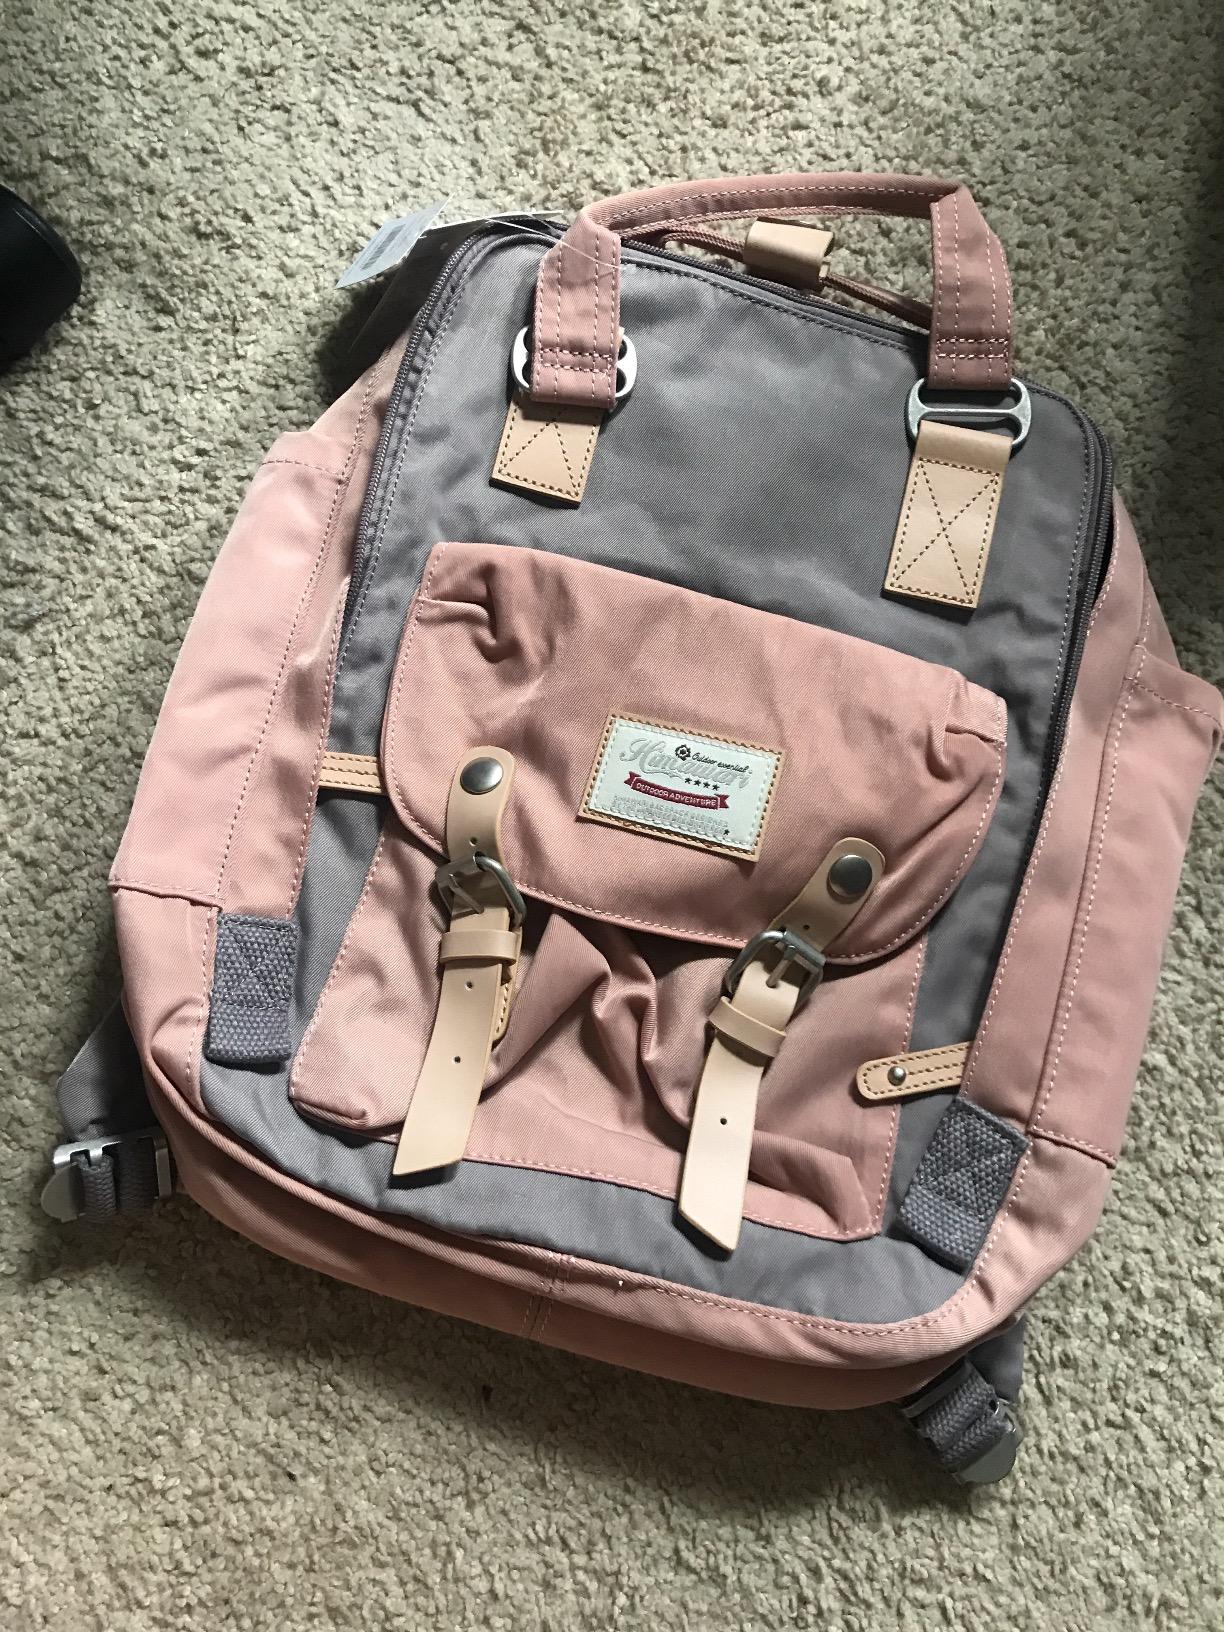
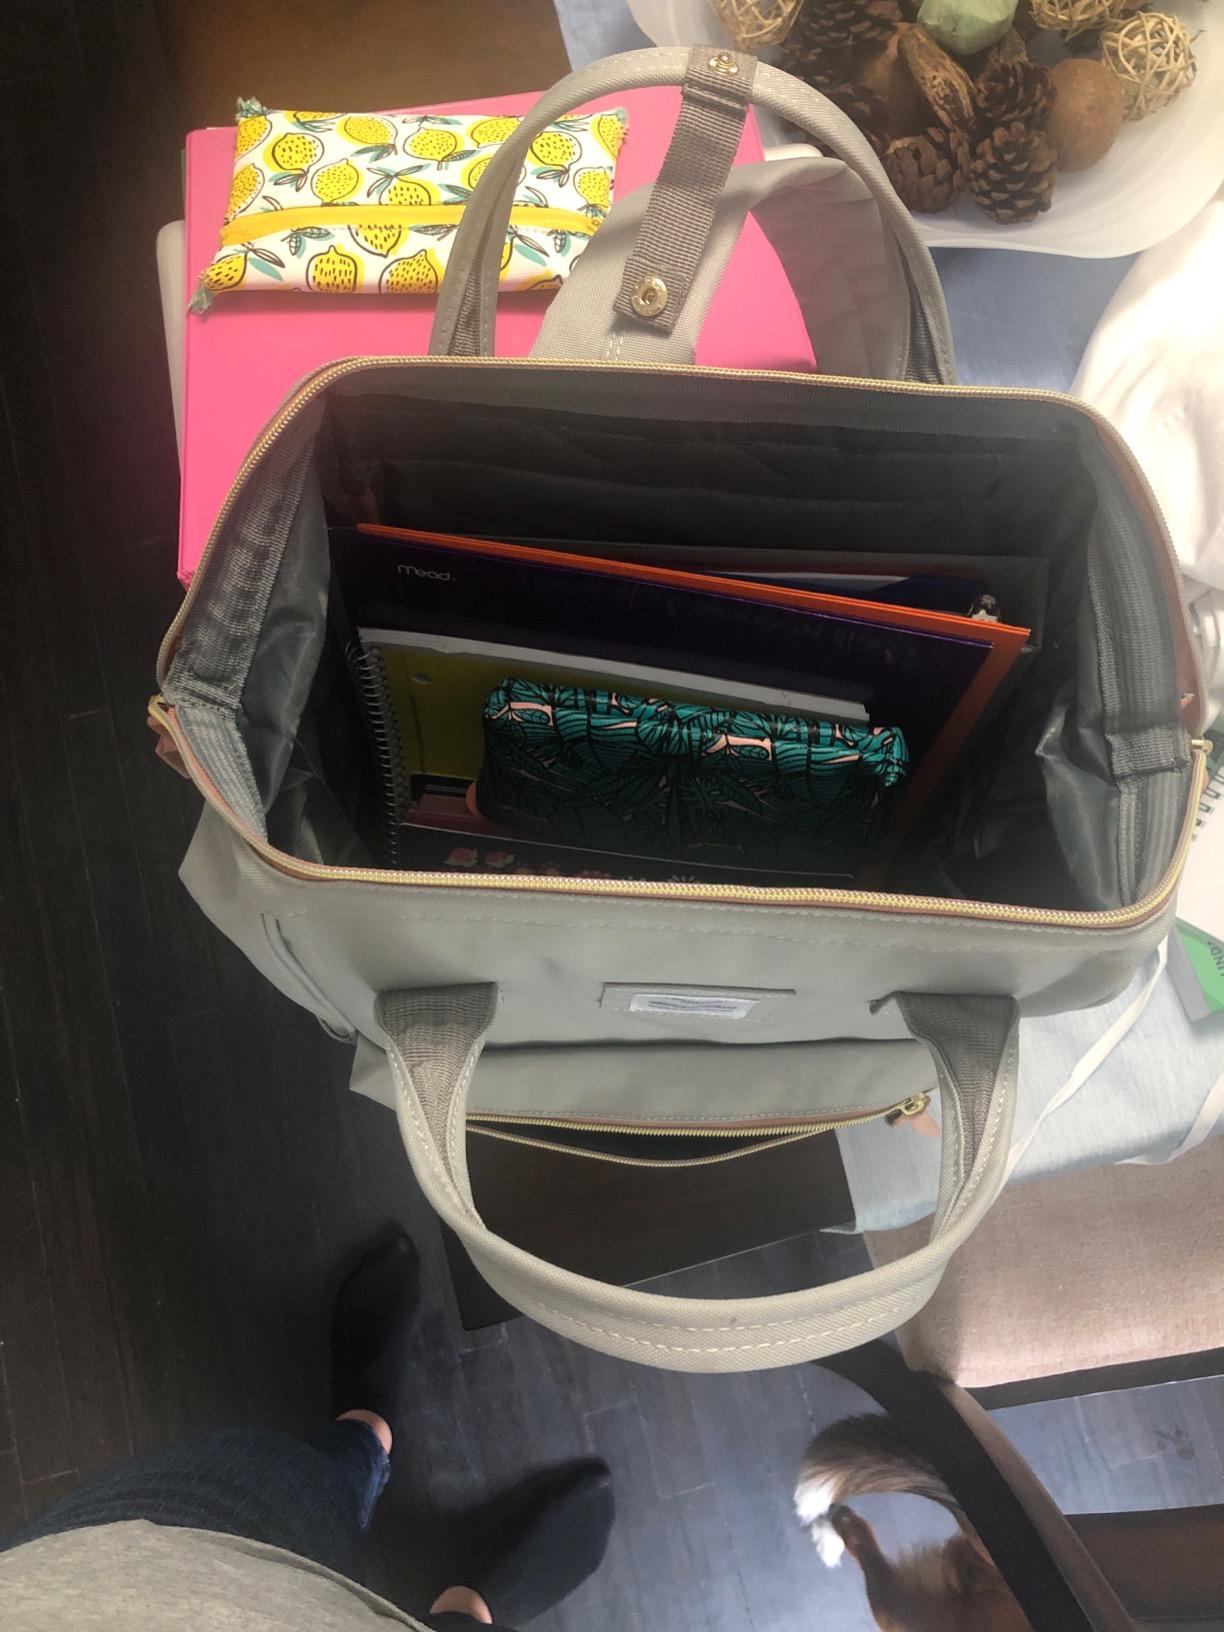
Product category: bag
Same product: no